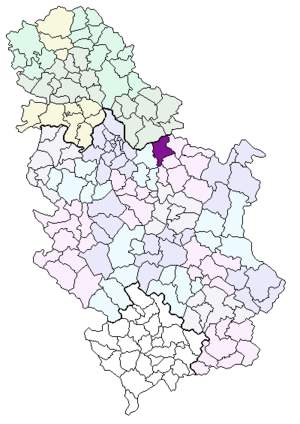
Požarevac est une ville de Serbie située dans le district de Braničevo. Au recensement de 2011, la ville intra muros comptait 42 963 habitants et son territoire métropolitain, appelé Ville de Požarevac, 74 070.